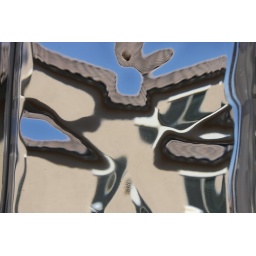
I took this pic of the house next to us through our glass block in our bathroom.